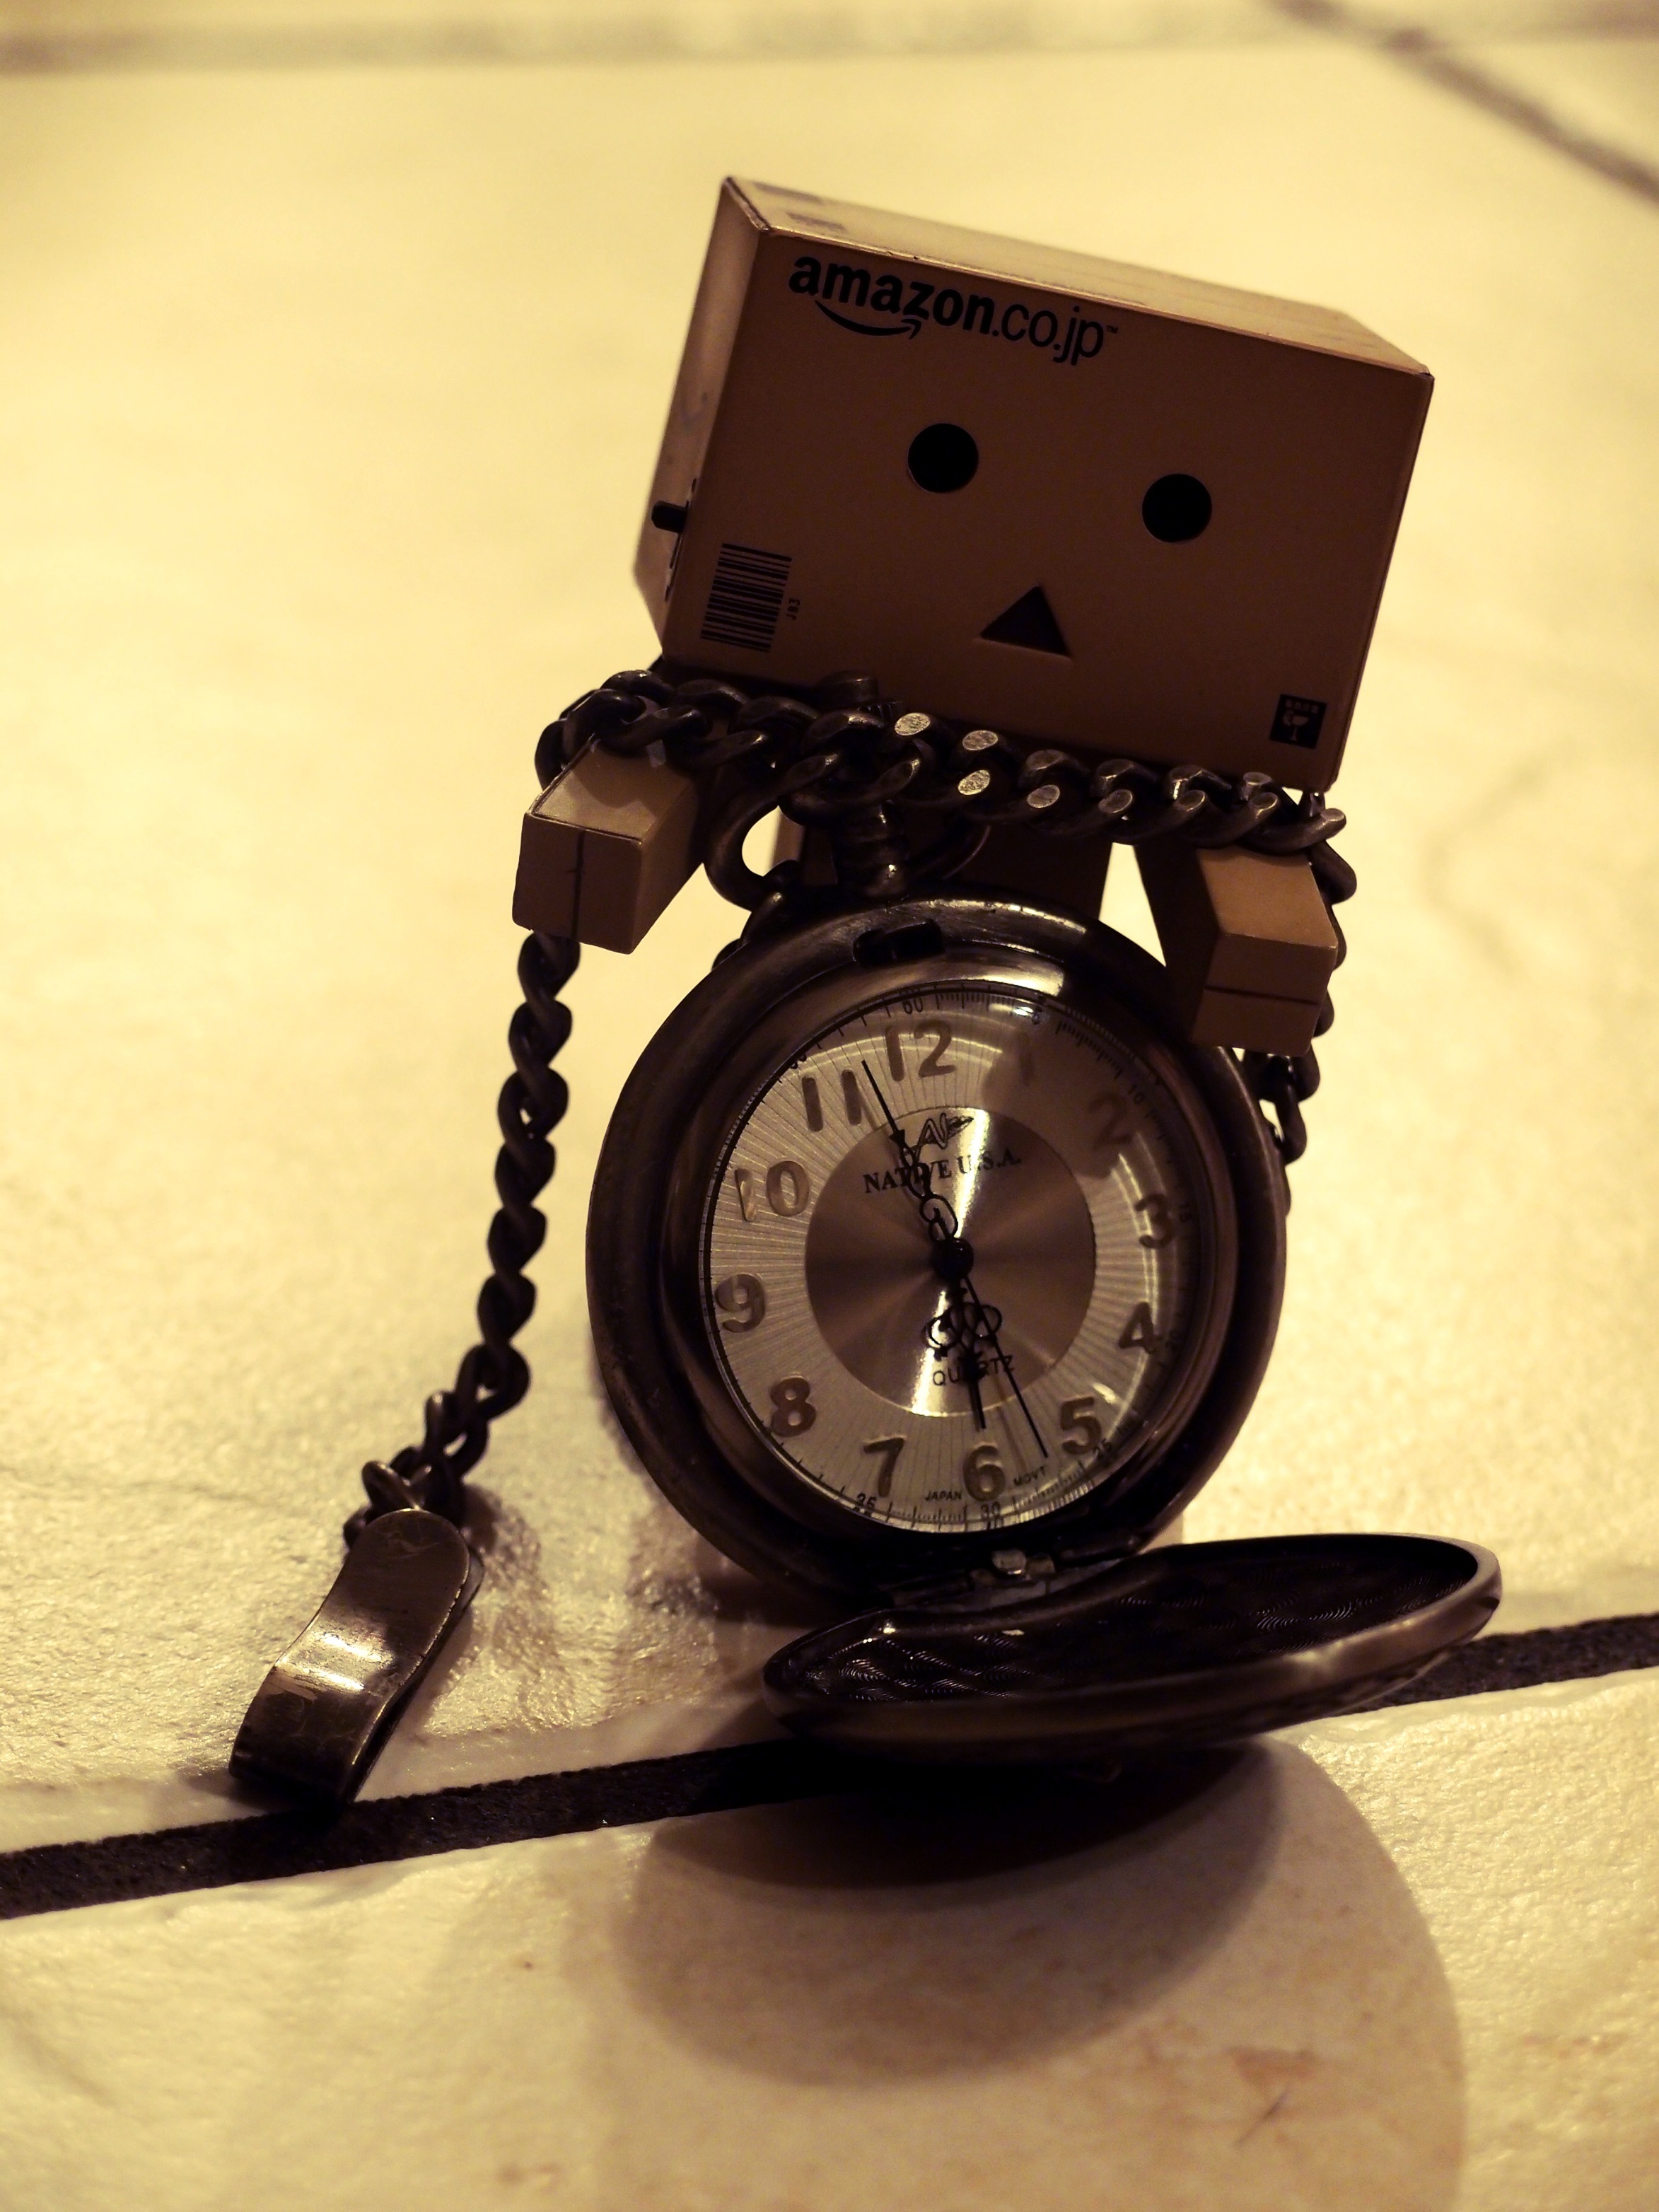
watch, hand, white, vintage, antique, clock, analog, red, black, timer, mechanical, piece, time piece